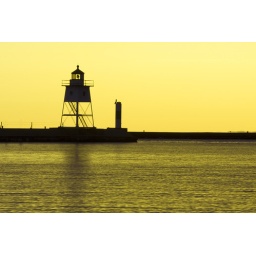
The Light house from the picture &amp;quot;Boat in yellow light&amp;quot; is zoomed and focused here.